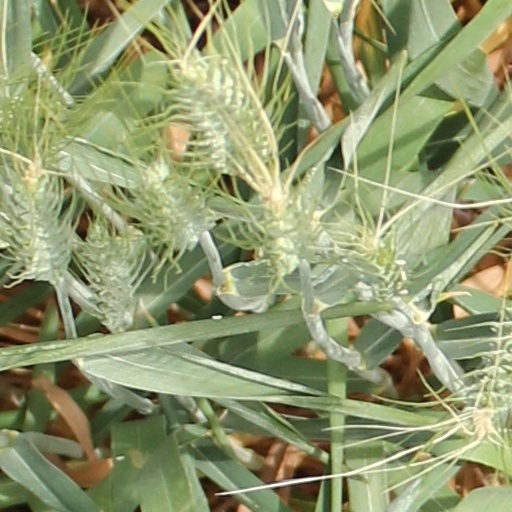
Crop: wheat